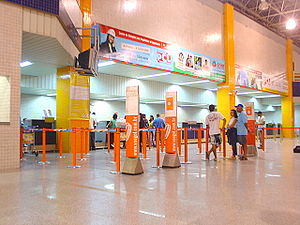
Aracaju / Kultur / Film
International Airport of Aracaju.
Aracajú er hovedstaden i den brasilianske delstat Sergipe. Byen ligger ved udmundingen af floden Rio Sergipe.